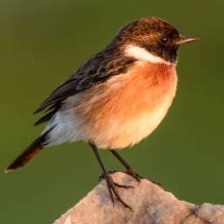
Species: STRIPPED SWALLOW
Scientific name: CECROPIS ABYSSINICA